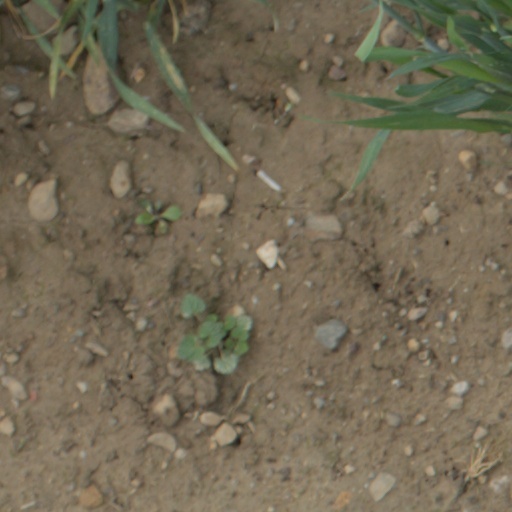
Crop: wheat